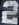
Number: 2